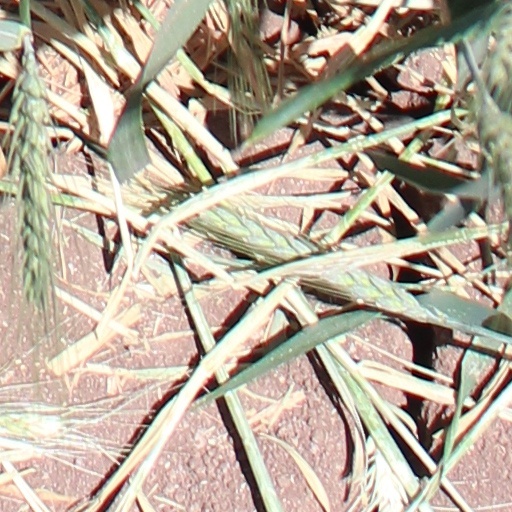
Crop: wheat